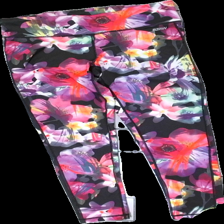
View: front
Type: Tights
Category: Ladies
Brand: Kappahl
Colors: Multicolor, Black, Pink, Purple
Material: 100% poly
Pattern: Floral print
Cut: Tight
Size: 40
Season: All
Price range: <50
Recommended usage: Reuse